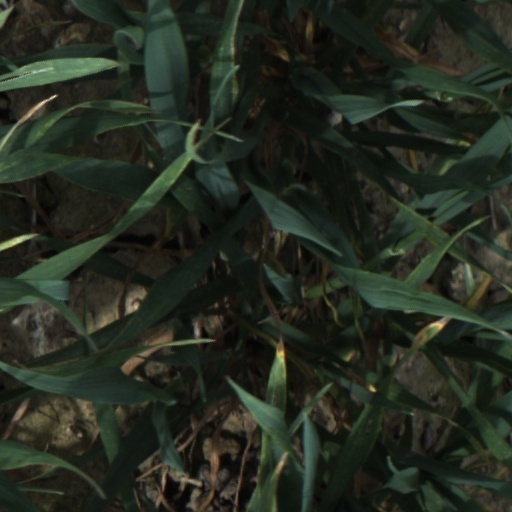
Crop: wheat